Cedric Mullins

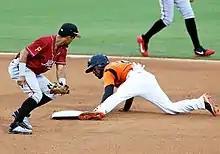
Mullins (right) with the Bowie Baysox after his second demotion of the 2019 season

Mullins began the 2019 season as the Orioles starting center fielder. After struggling to start the season, Mullins was demoted to Triple-A Norfolk on April 22. Mullins continued to struggle in Norfolk and was demoted to Double-A Bowie on July 10, though Orioles manager Brandon Hyde said the organization still felt "really highly about Cedric and his ability." He would play in Double-A for the remainder of the season.